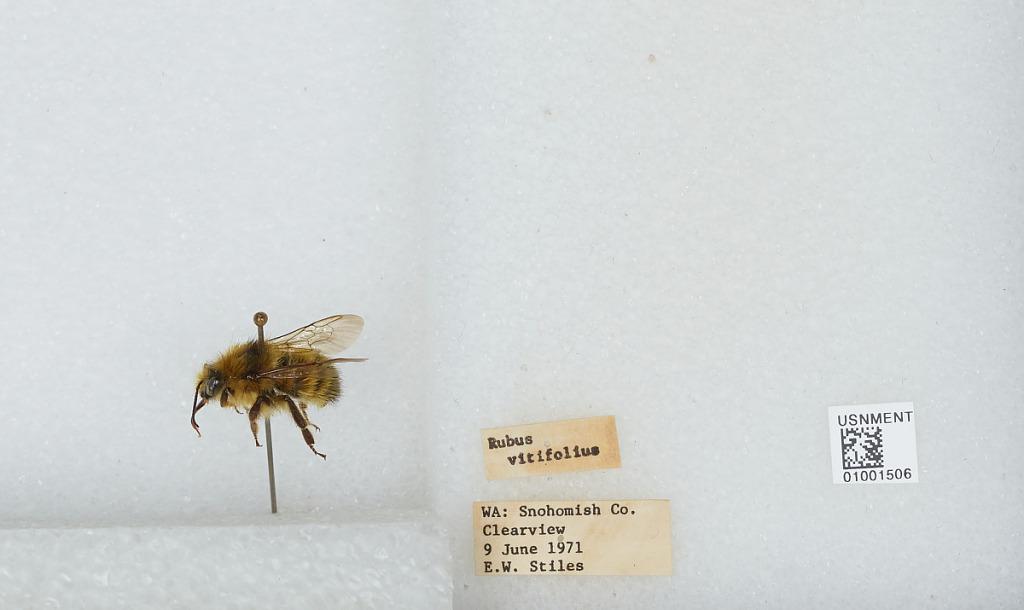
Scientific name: Bombus (Pyrobombus) flavifrons Cresson
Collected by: E. Stiles
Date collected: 1971-6-9
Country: United States
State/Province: Washington
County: Snohomish
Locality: Clearview
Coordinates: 47.8292, -122.145